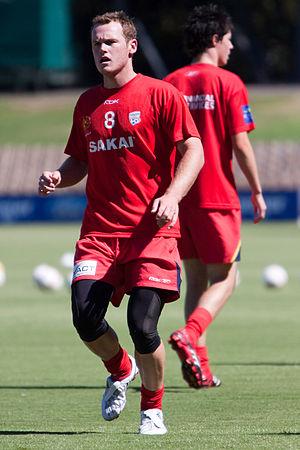
Kristian Sarkies est un footballeur australien qui joue en milieu de terrain pour Melbourne Heart dans la A-League. Sarkies a grandi dans le village de Dingley, une banlieue du sud-est de Melbourne.